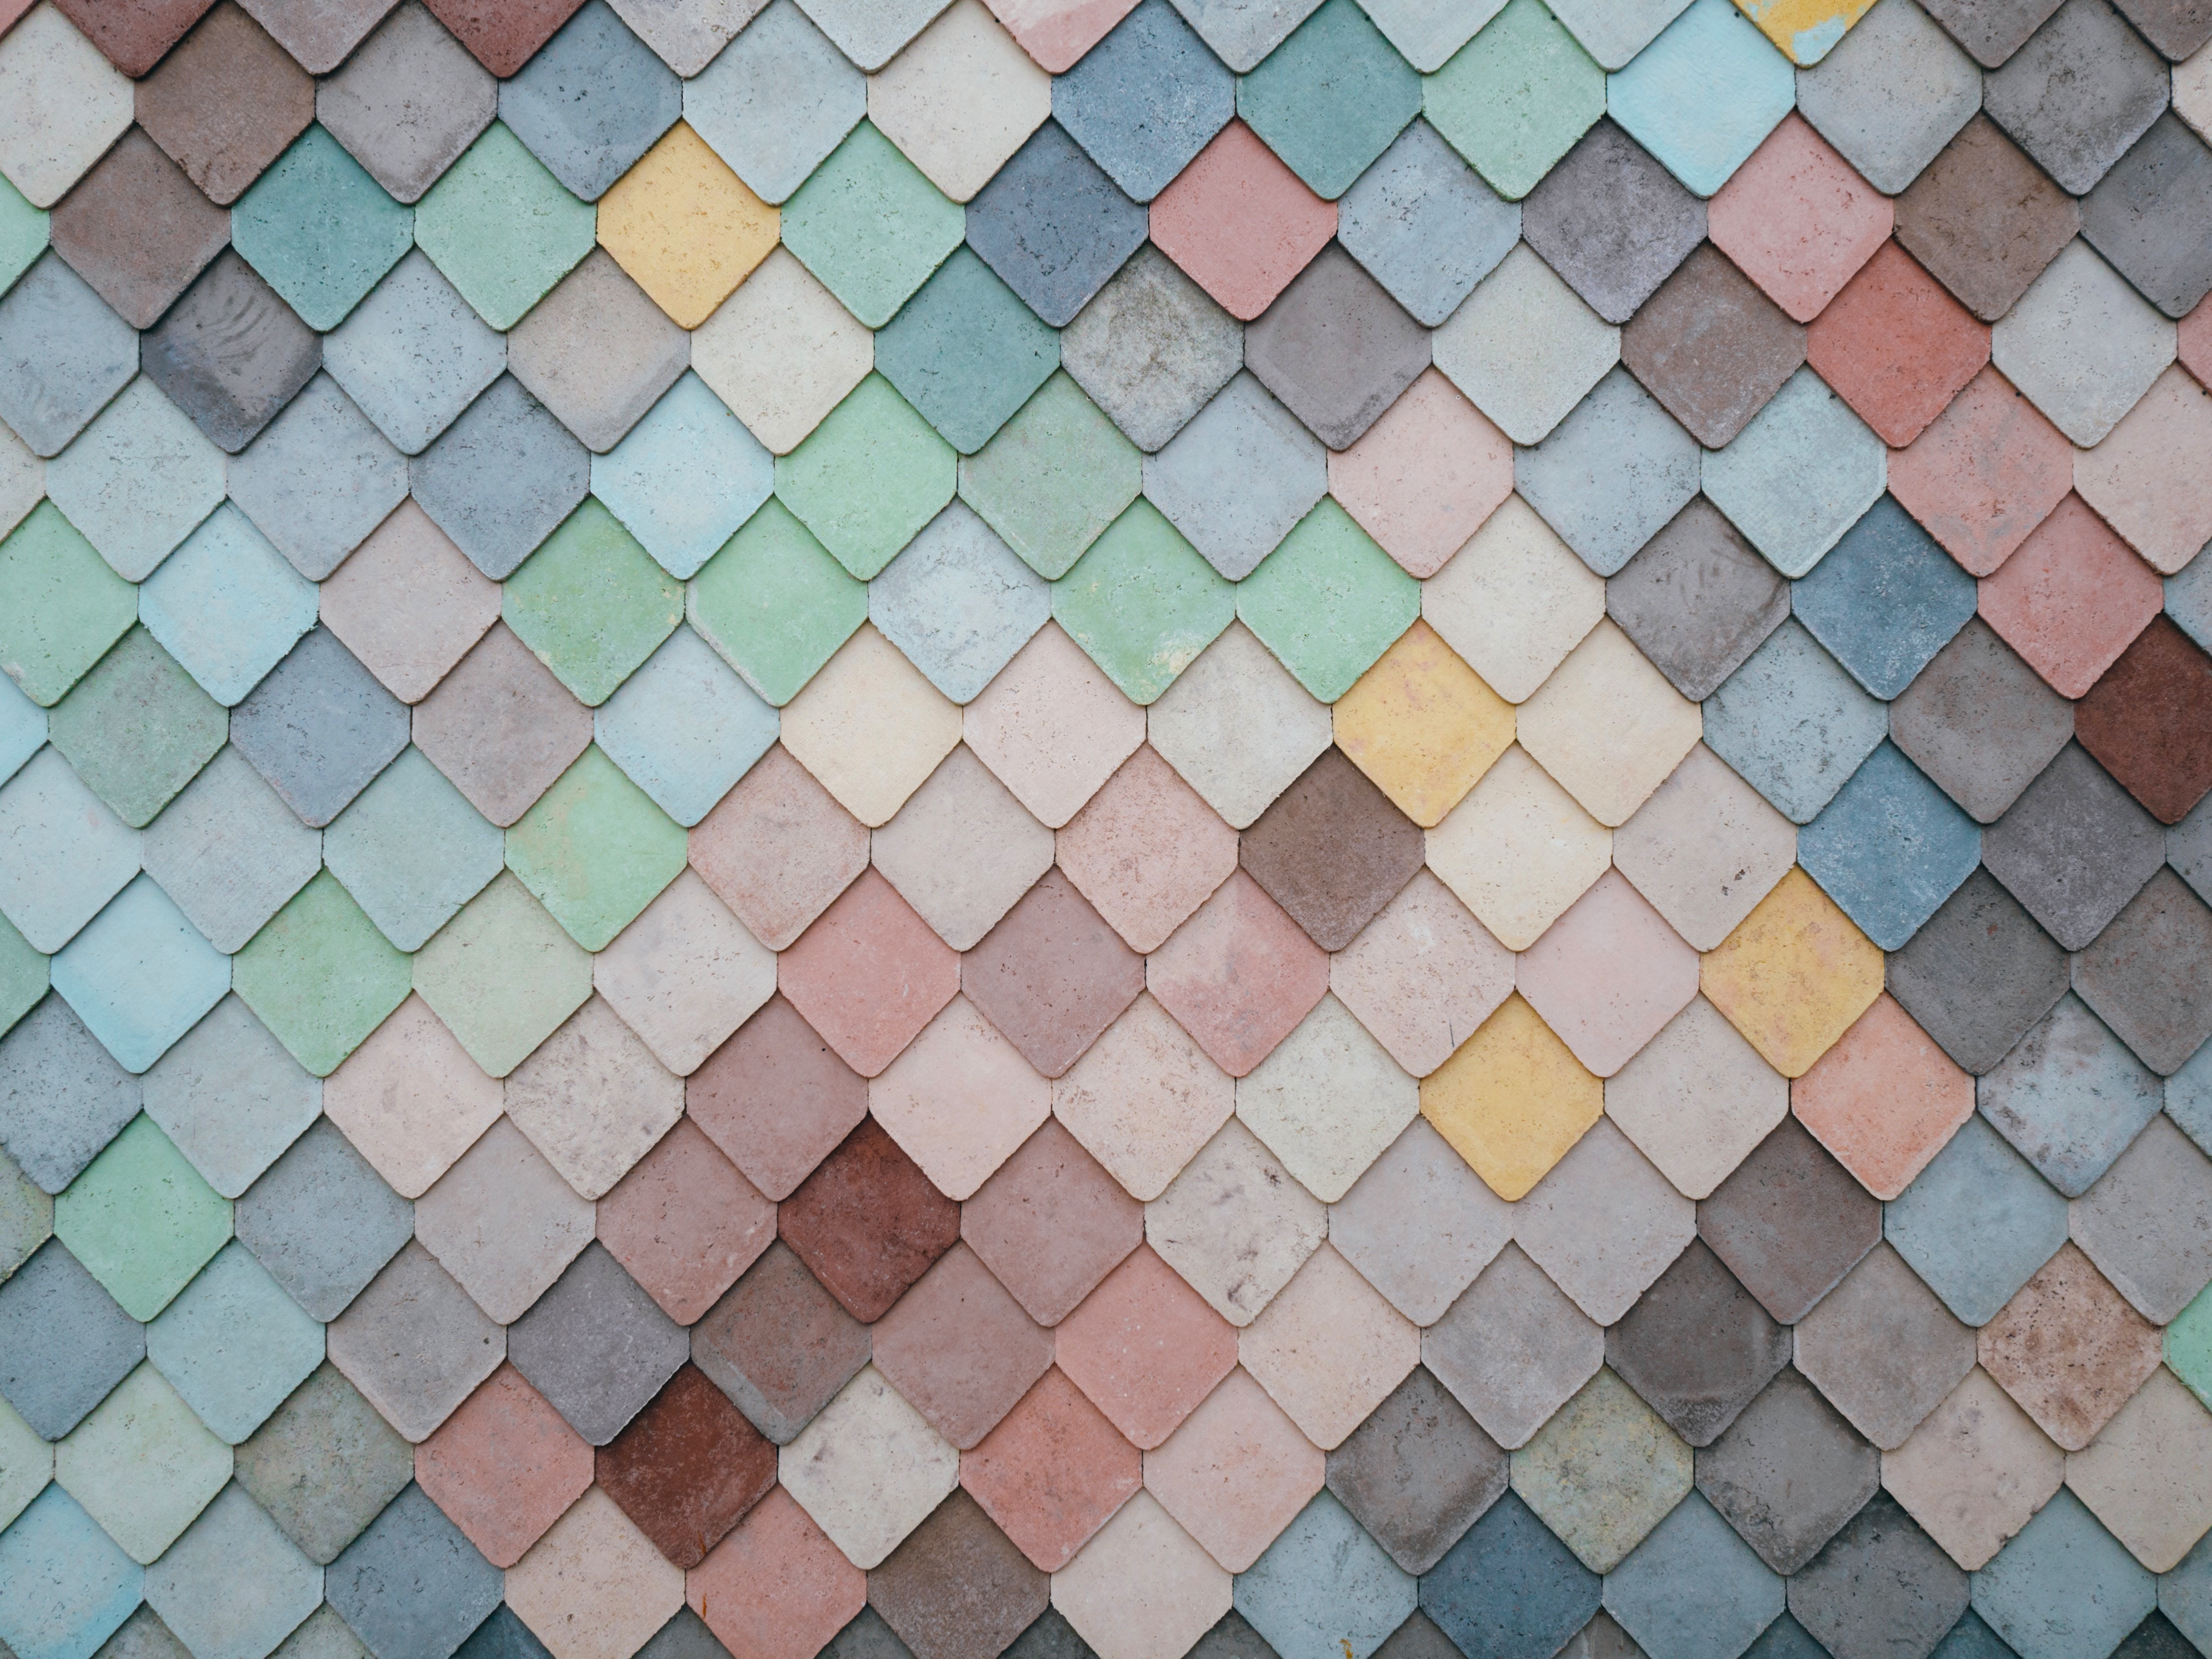
texture, floor, wall, pattern, line, color, tile, circle, art, pastel, design, symmetry, mosaic, shape, flooring, road surface